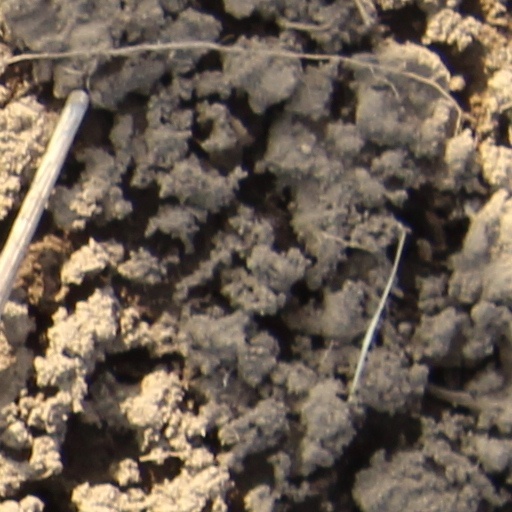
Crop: wheat